Joan Bennett Kennedy

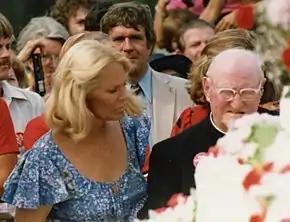

The couple separated in 1978 after twenty years of marriage. She subsequently told "McCall's" magazine about her alcoholism and her work to stay sober. They remained together and officially married during his failed 1980 U.S. presidential campaign, later announcing plans to divorce in 1981; the divorce was finalized in 1983.